Archaic humans in Southeast Asia

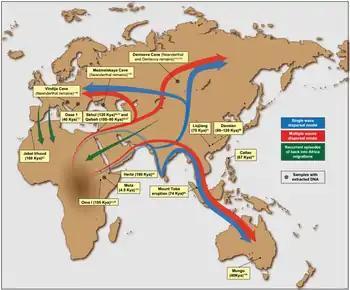
Migration route thought to be used by modern humans coming out of Africa and into Southeast Asia.

There are many different theories of how Southeast Asians of today came to be. However, the two most prominent and widely accepted theories by scientists are the "Out of Africa" Model and the theory that they are direct descendants of the first "Homo erectus" species.